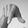
ASL letter: Q